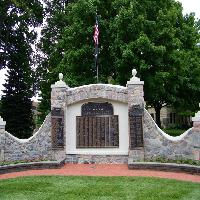
Weather: cloudy or overcast